Islam in Australia

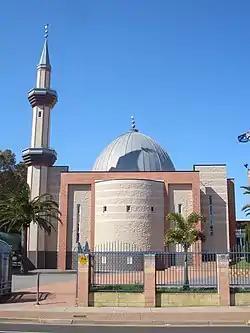
The Chullora Greenacre Mosque

In the 1920s and 1930s Albanian Muslims, whose European heritage made them compatible with the White Australia Policy, immigrated to the country. The Albanian arrival revived the Australian Muslim community whose ageing demographics were until that time in decline and Albanians became some of the earliest post-colonial Muslim groups to establish themselves in Australia. Some of the earliest communities with a sizable Albanian Muslim population were Mareeba, Queensland and Shepparton in Victoria.